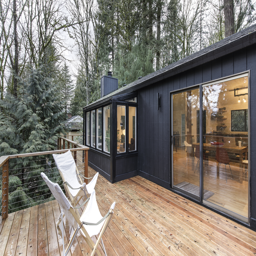
the black exterior of a ranch house .